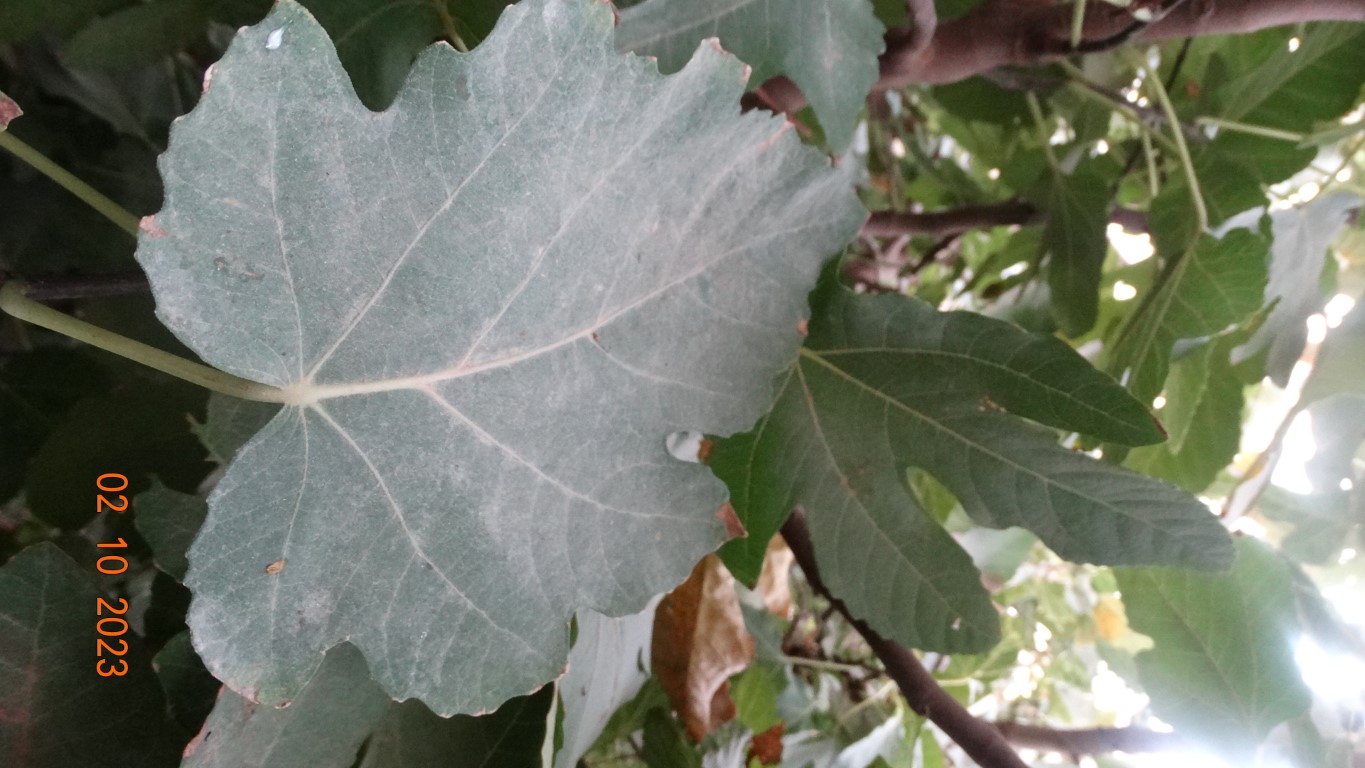
Label: healthy